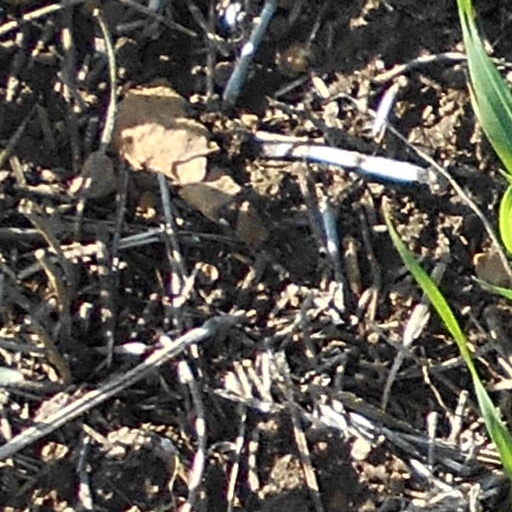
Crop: wheat